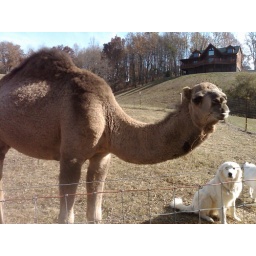
Taken with my Blackberry Storm. Our house on the hill in the background. Pica looks on.